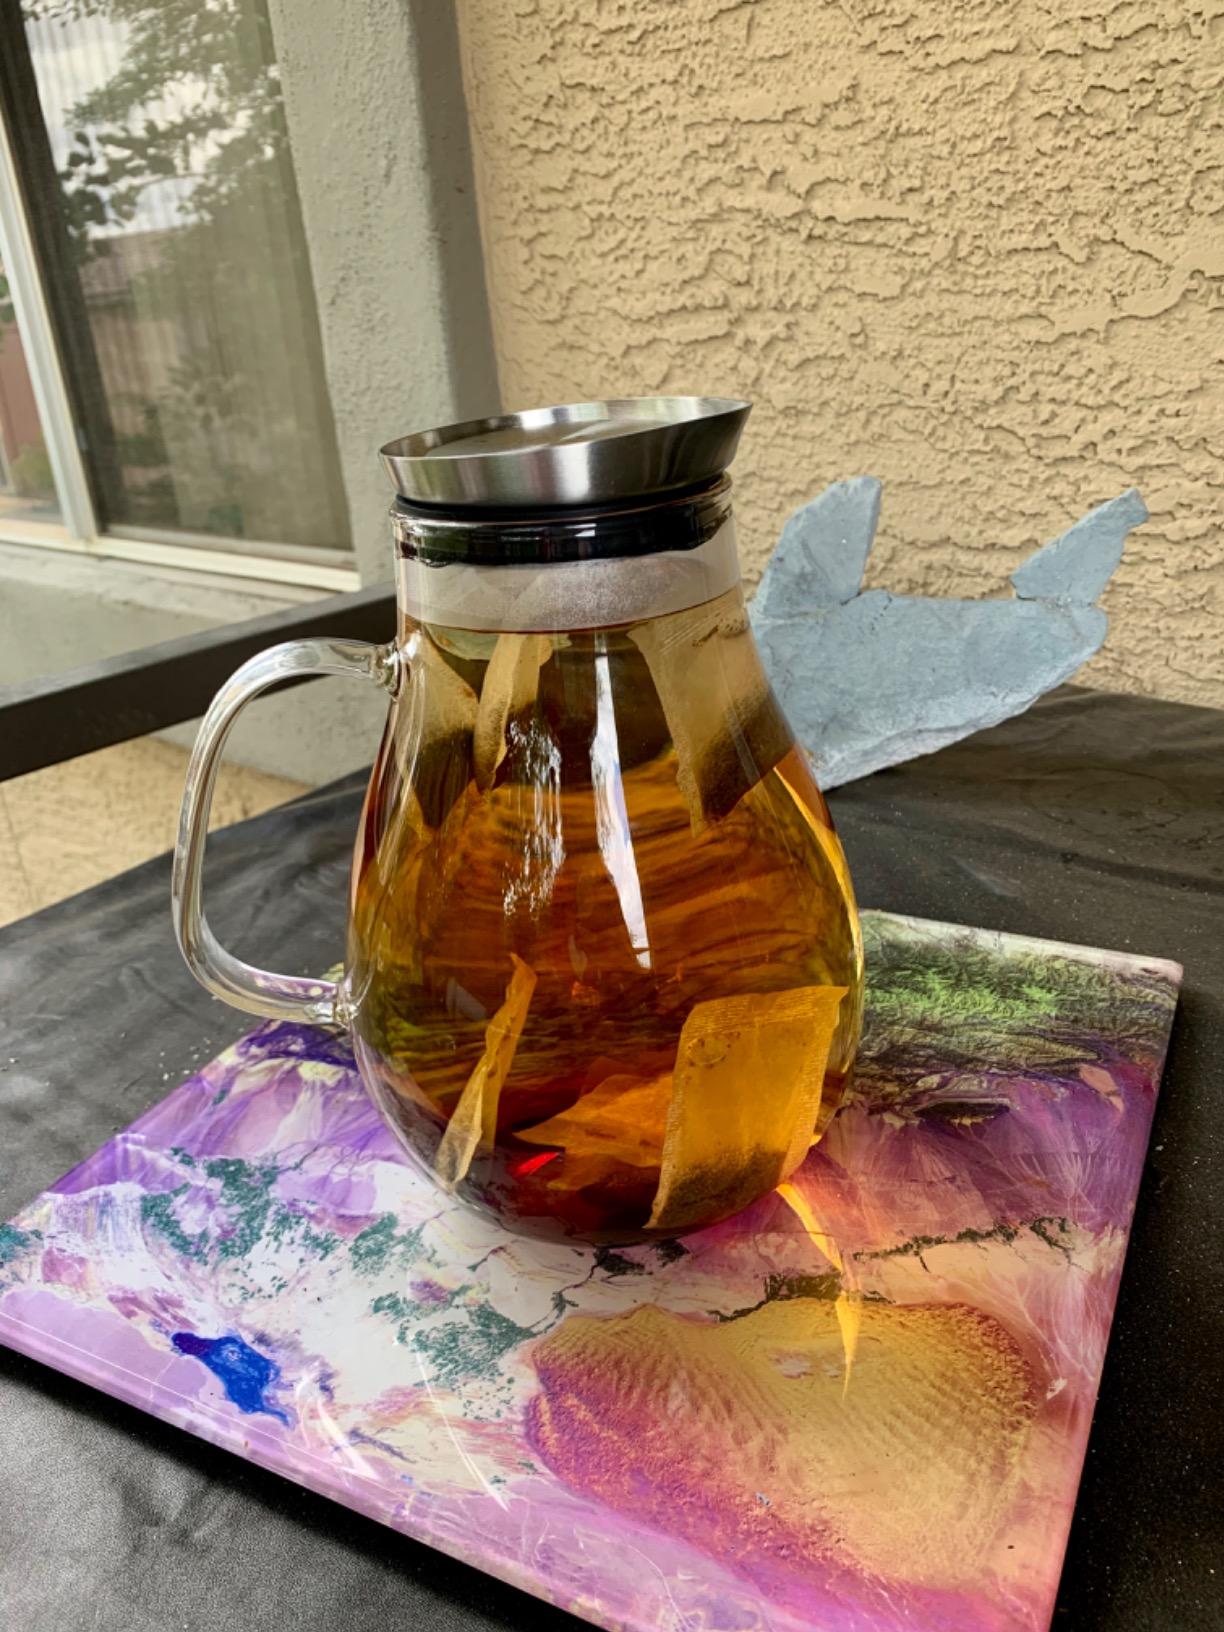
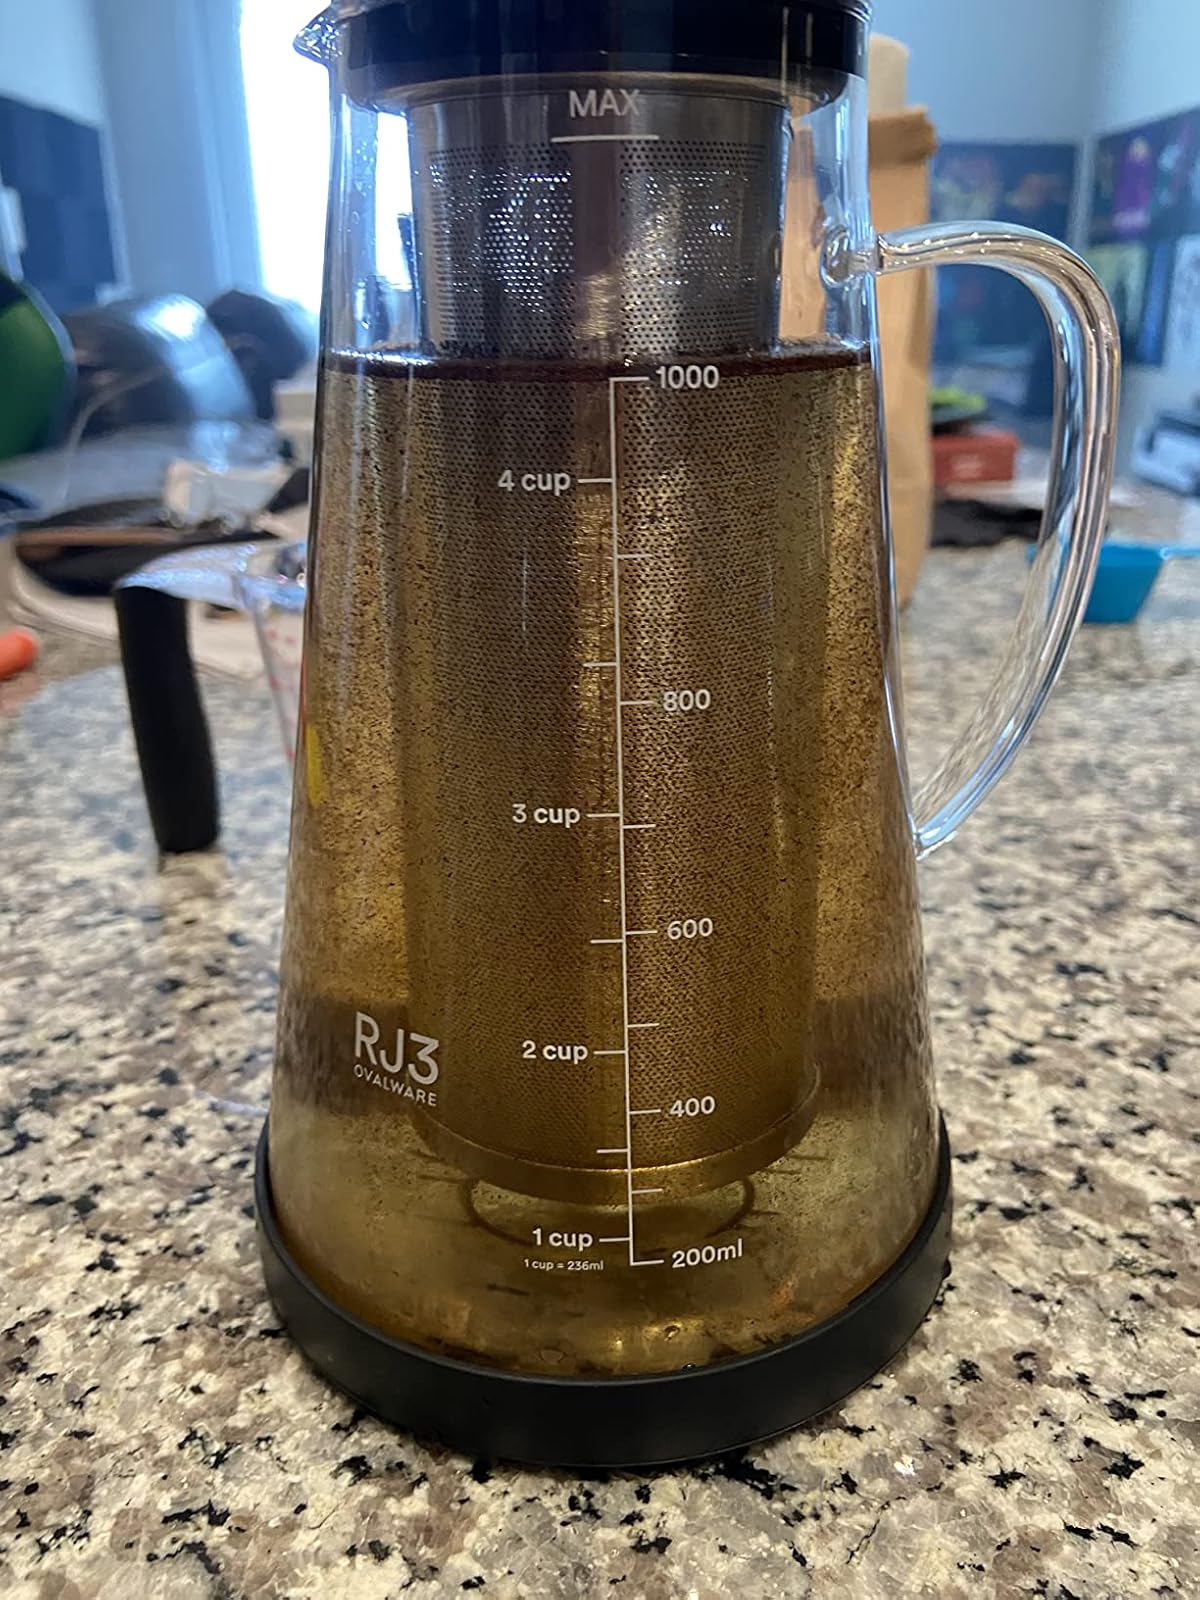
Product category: items_tea
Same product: no